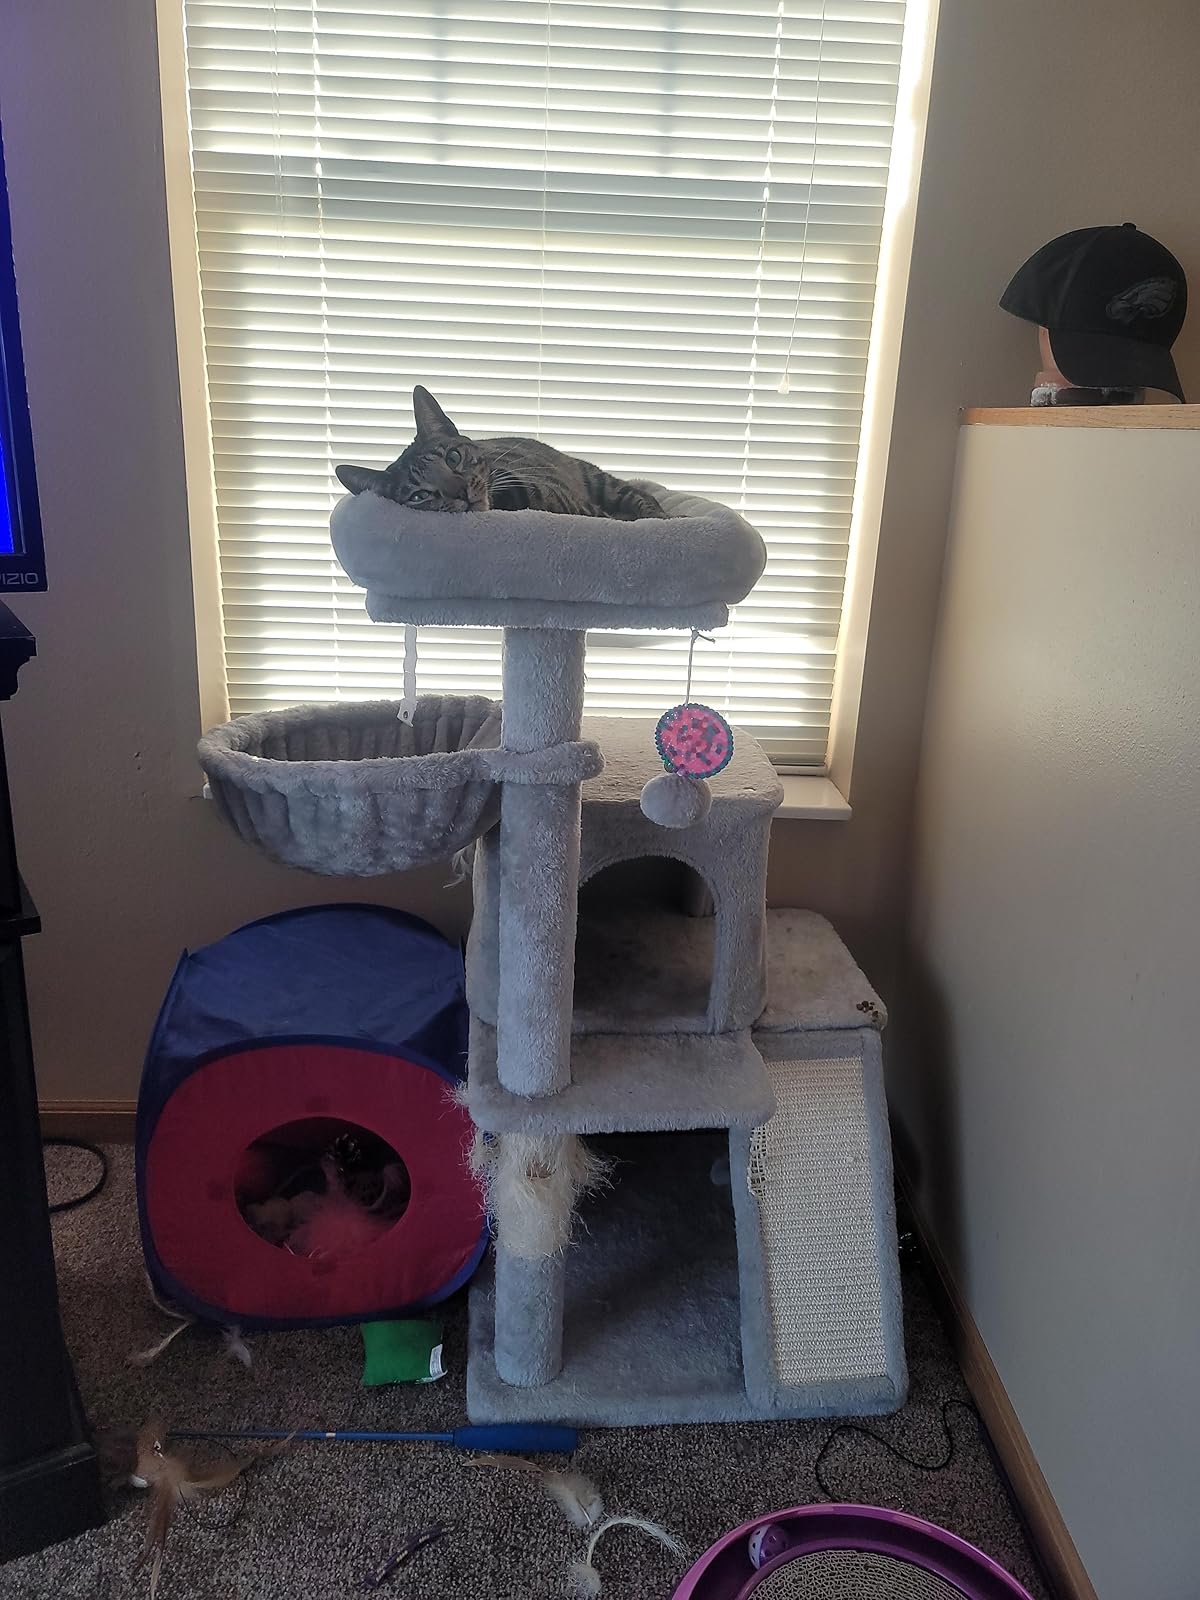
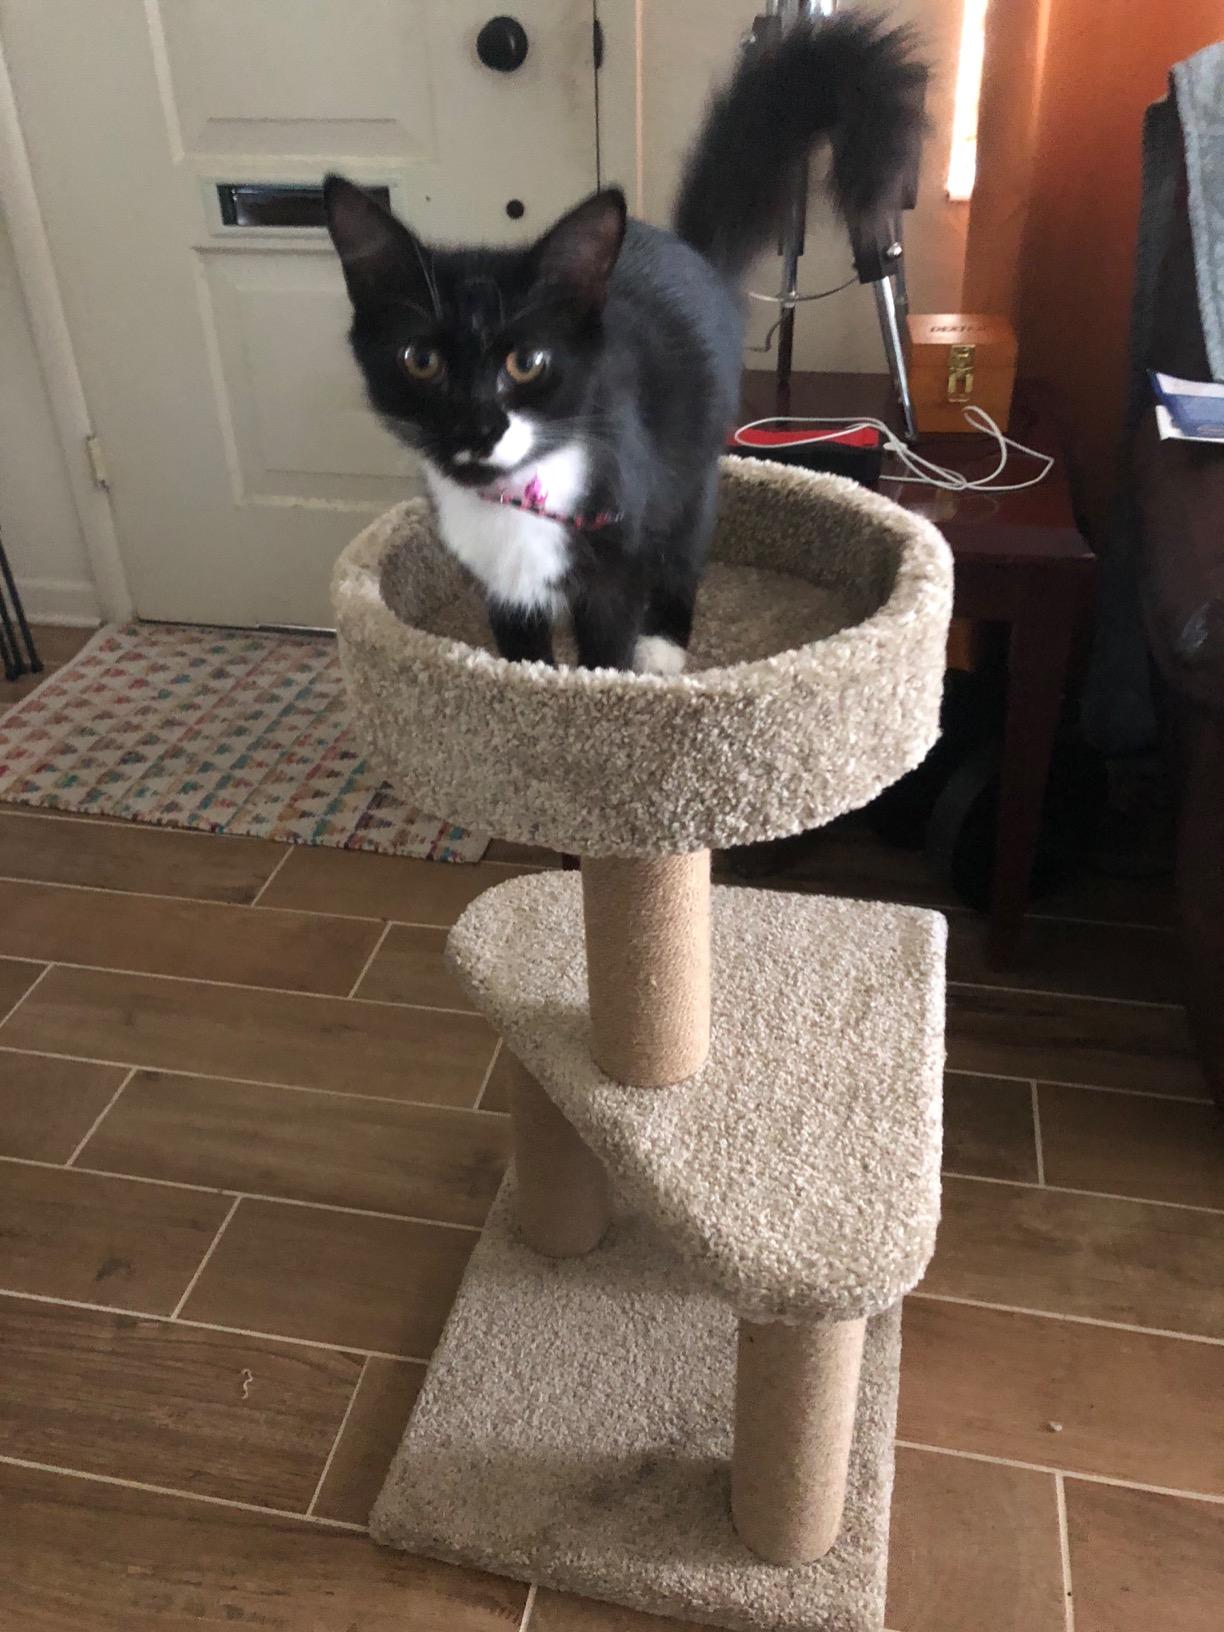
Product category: items_cat tree
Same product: no